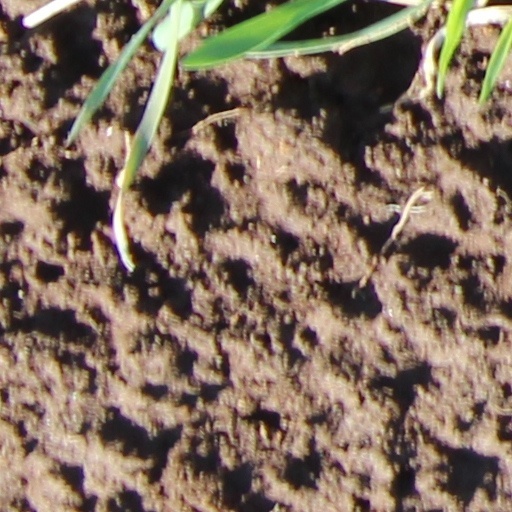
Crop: wheat